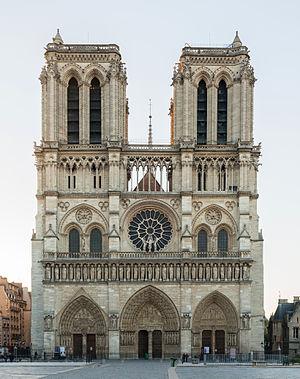
Le pèlerinage de Chartres, aussi connu sous le nom de pèlerinage de Chrétienté, est un pèlerinage qui, depuis 1983, se déroule chaque année à la Pentecôte, de Notre-Dame de Paris jusqu'à Notre-Dame de Chartres.